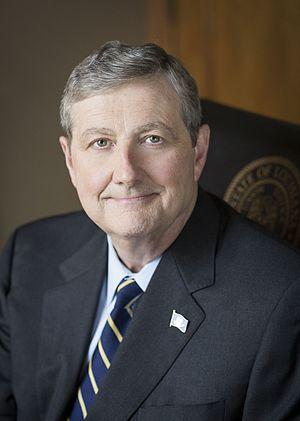
Depuis qu'il a adhéré à l'Union le 30 avril 1812, l'État de Louisiane élit deux sénateurs, membres du Sénat fédéral.
John Neely Kennedy, né le 21 novembre 1951 à Centreville est un homme politique américain.